Timothy Ray Brown

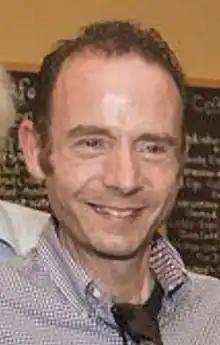
Brown in 2012

Timothy Ray Brown (March 11, 1966September 29, 2020) was an American considered to be the first person cured of HIV/AIDS. Brown was called "The Berlin Patient" at the 2008 Conference on Retroviruses and Opportunistic Infections, where his cure was first announced, in order to preserve his anonymity. He chose to come forward in 2010. "I didn't want to be the only person cured," he said. "I wanted to do what I could to make [a cure] possible. My first step was releasing my name and image to the public."